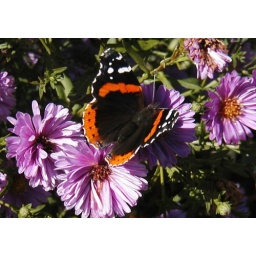
A red admiral butterfly against purple asters.